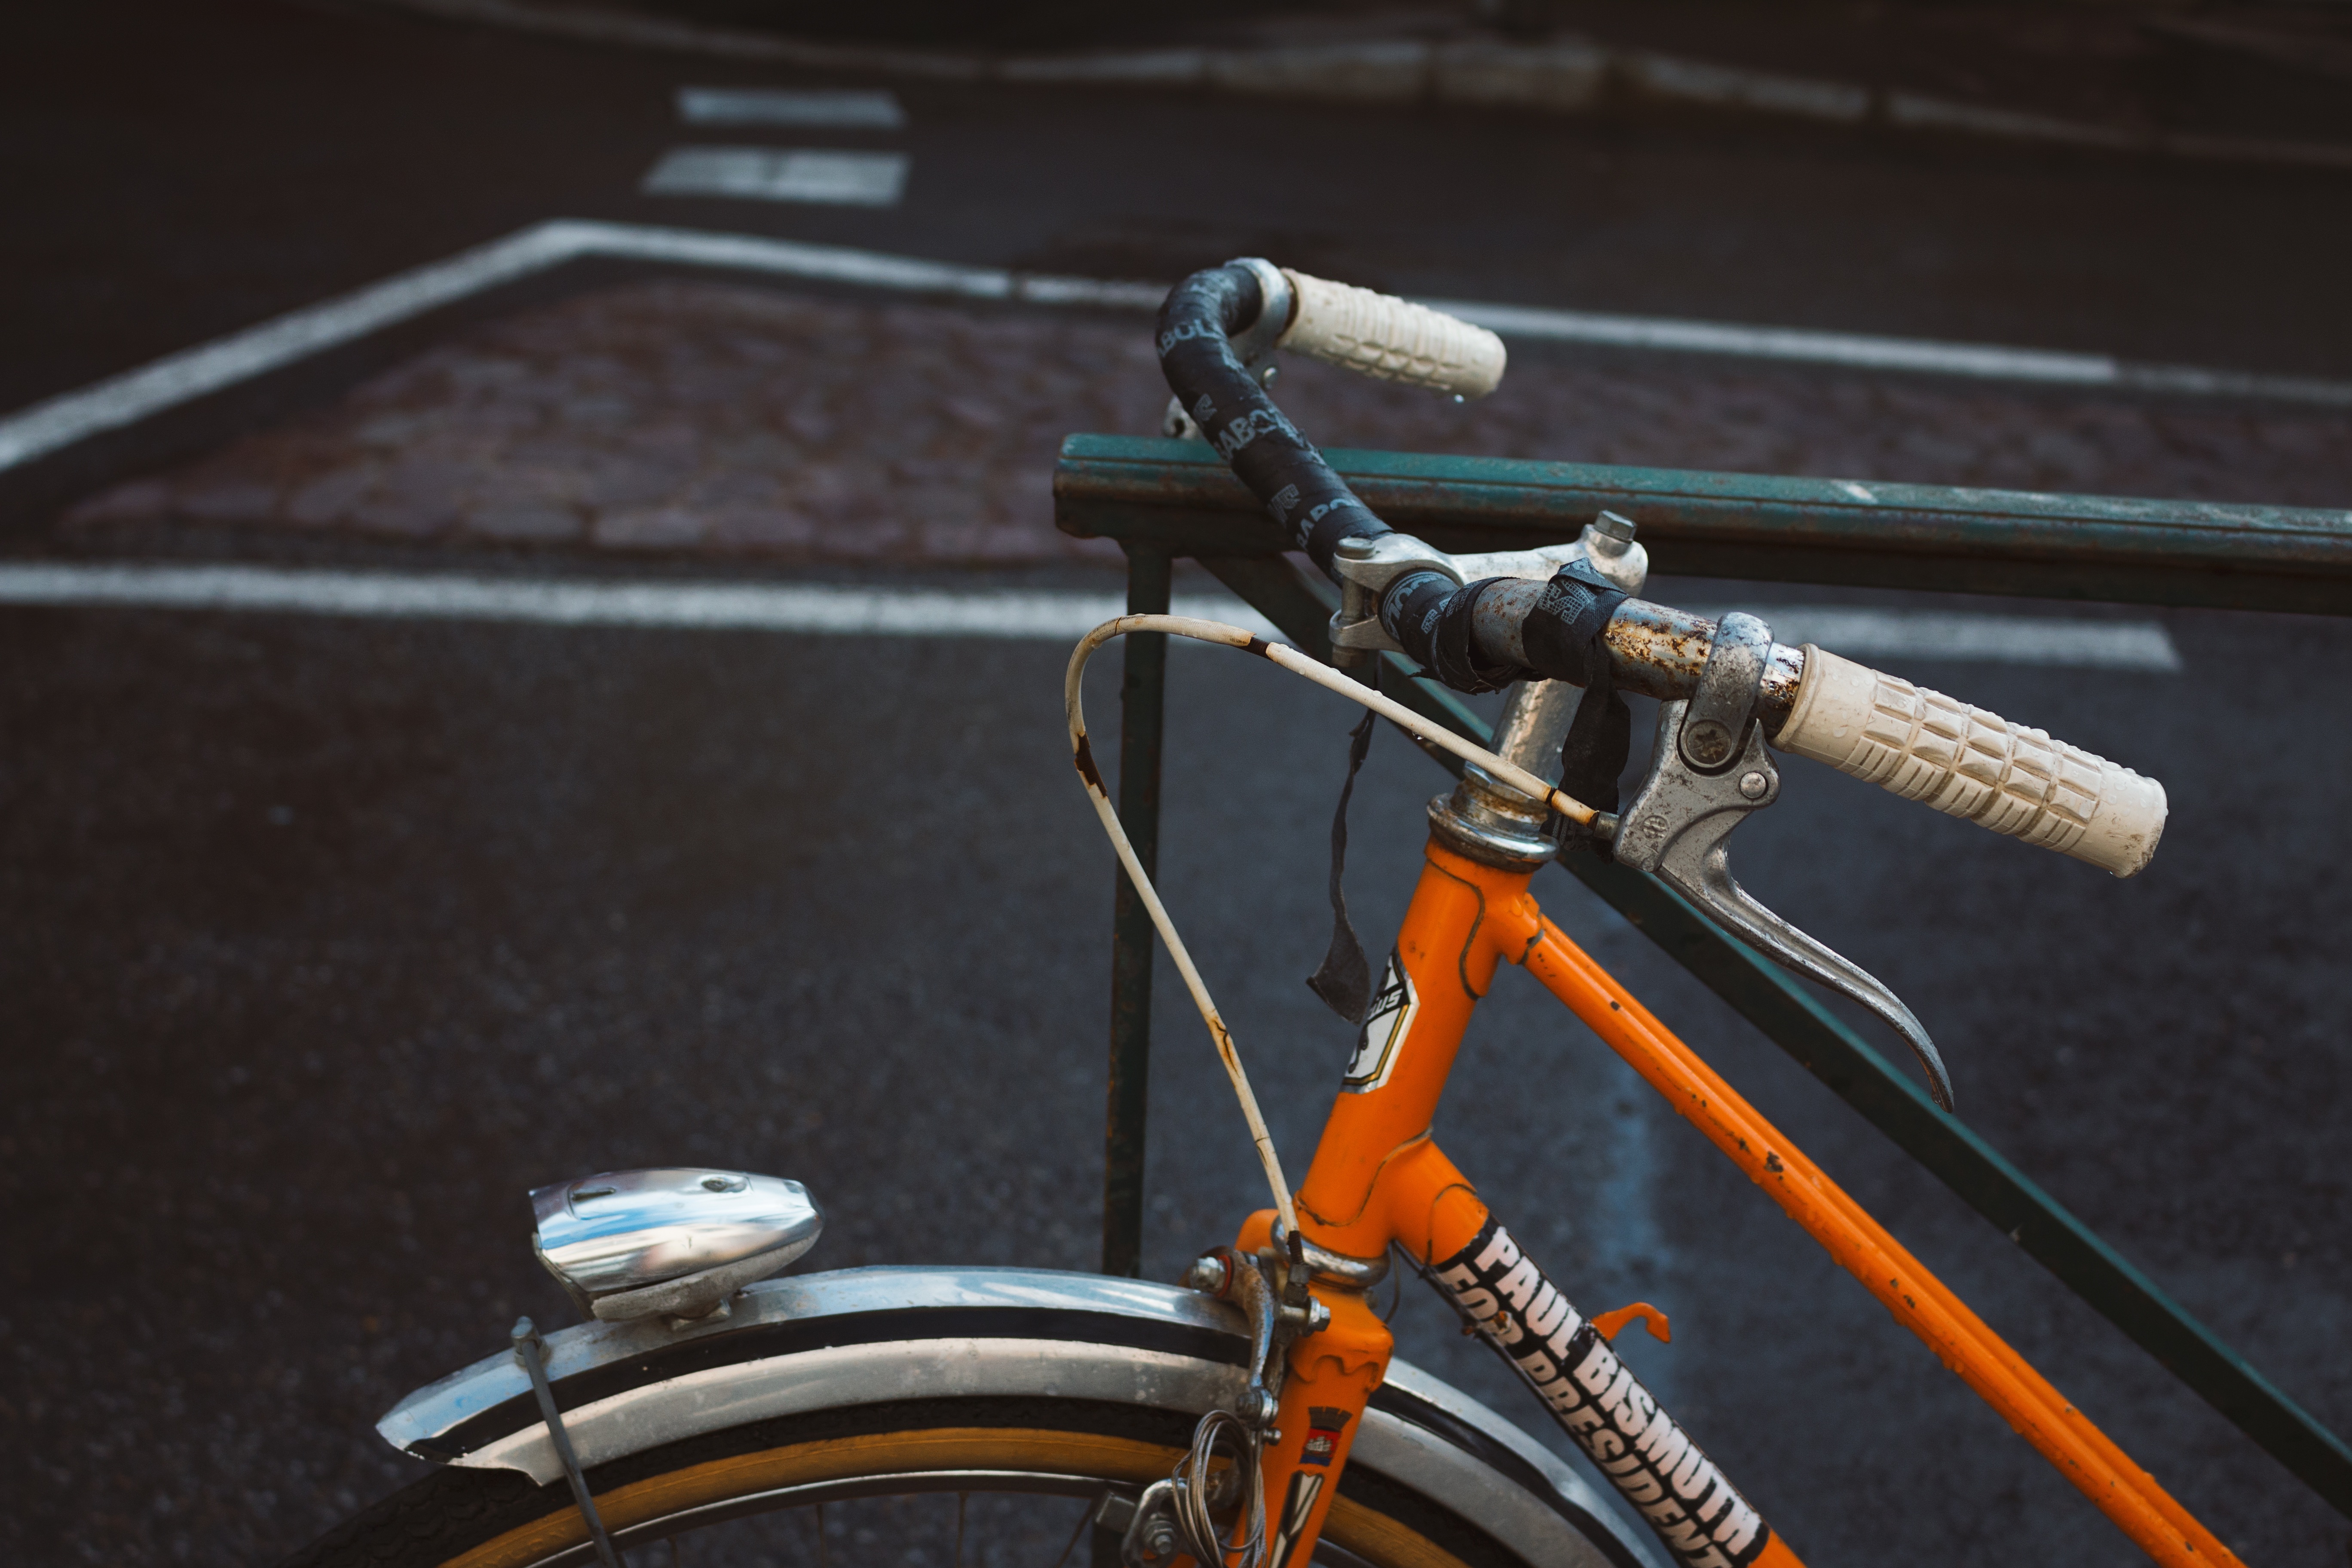
outdoor, sport, street, wheel, bicycle, bike, vehicle, healthy, cycle, sports equipment, mountain bike, cycling, biking, handlebars, bike riding, eco friendly, bicycle frame, land vehicle, cyclo cross bicycle, road bicycle